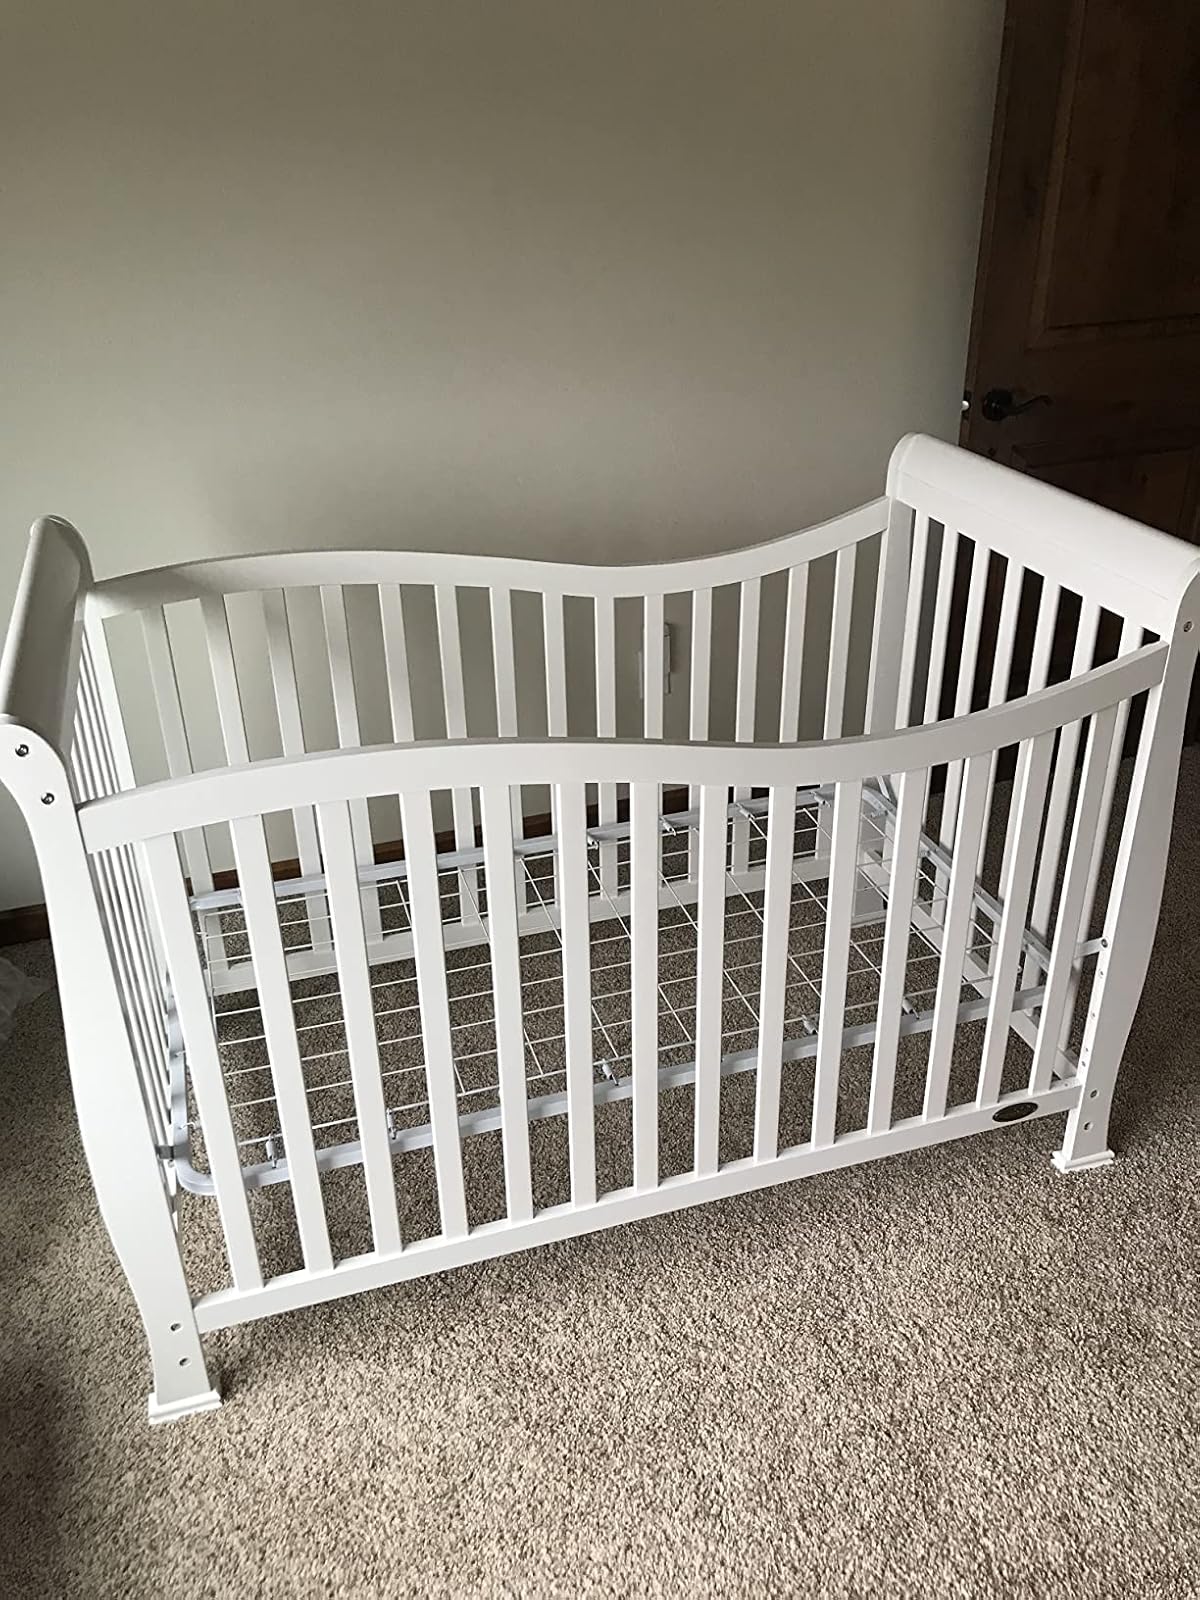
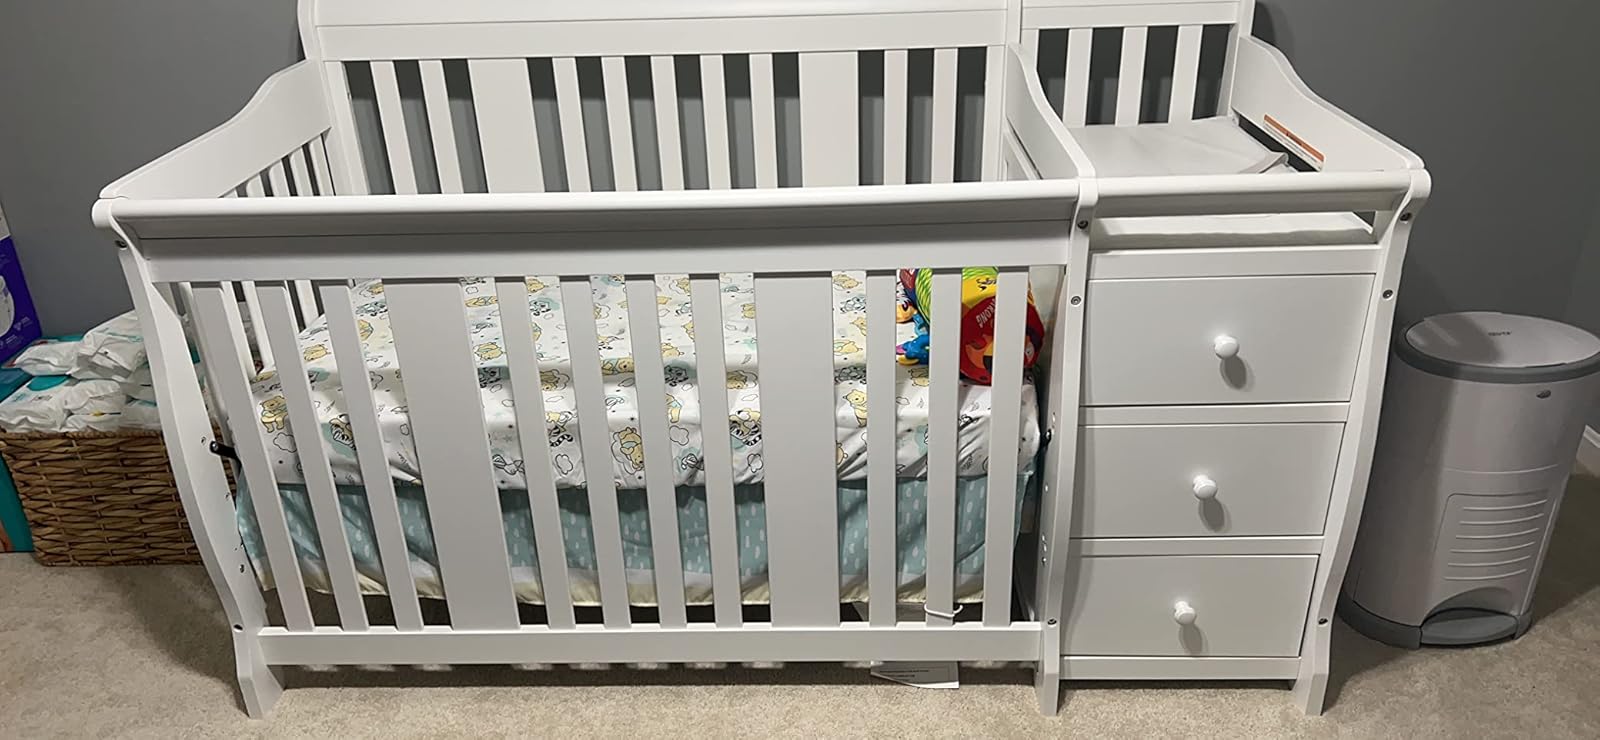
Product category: products_crib
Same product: no